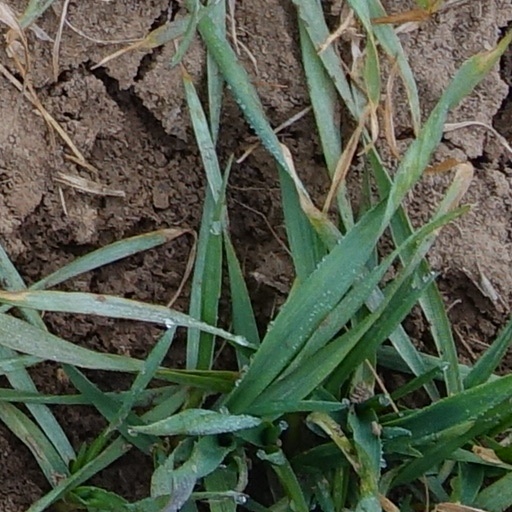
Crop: wheat